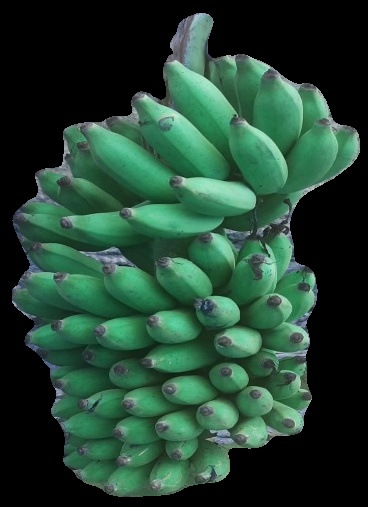
Variety: elakki-bale
Grade: grade2